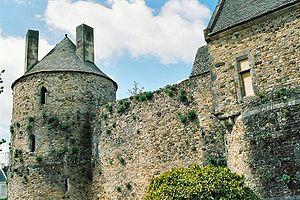
La Normandie joue un rôle important durant la guerre de Cent Ans, qui s'étend de 1337 à 1453. Si elle n'est pas à l'origine du conflit, elle devient rapidement un enjeu entre le roi d'Angleterre et le roi de France. La richesse de la Normandie, son passé commun avec les Anglais et sa proximité géographique avec l'île expliquent cette situation particulière.